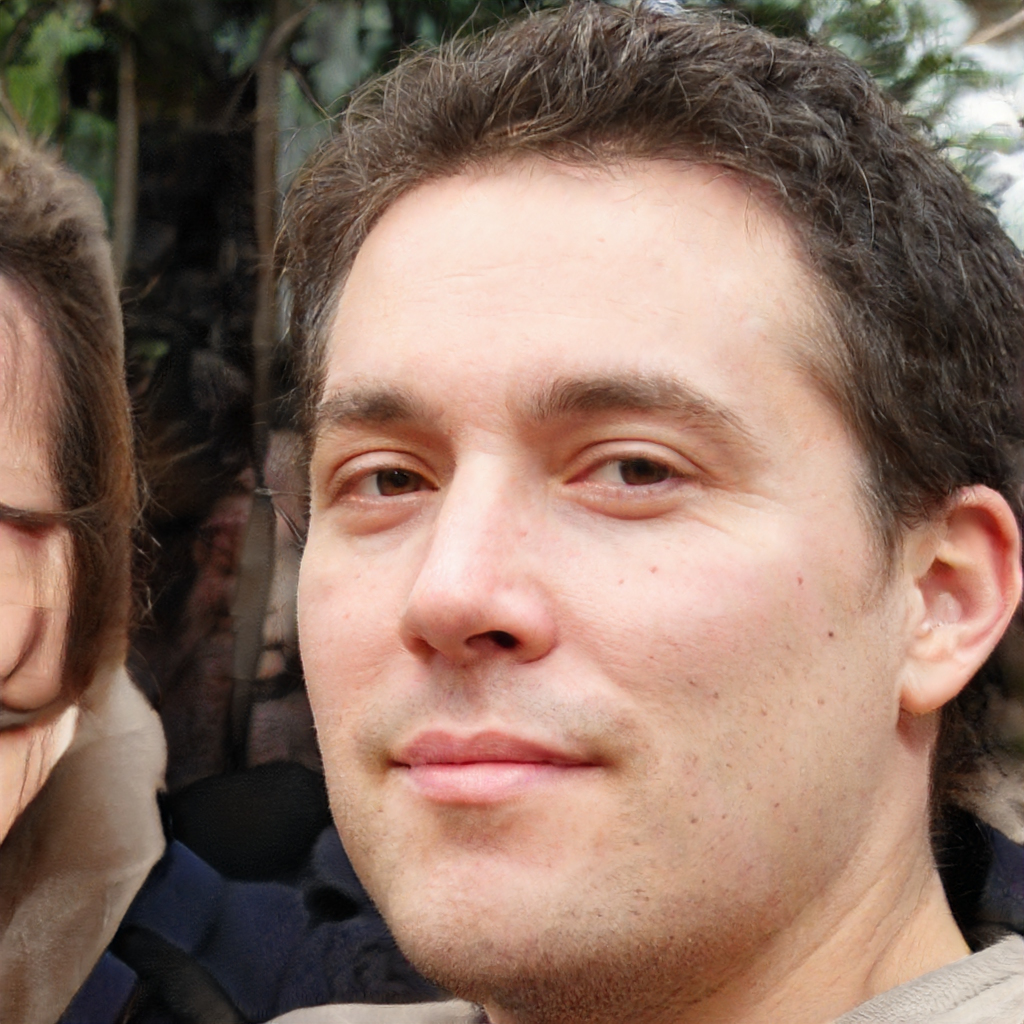
Gender: Male